Salekhard–Igarka Railway

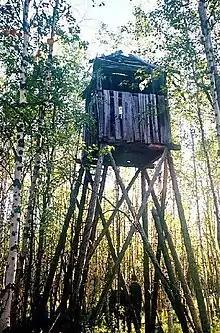
Watchtower near Turukhansk, Part of 503rd Labour Camp

Construction of the Salekhard–Igarka Railway began in the summer of 1949 under the supervision of Col. V.A. Barabanov. The 501st Labour Camp began work eastwards from Salekhard, while the 503rd Labour Camp pushed westwards from Igarka. Plans called for a single-track railway line with 28 stations and 106 sidings. It was not feasible to span the 2.3 km Ob River crossing or the 1.6 km wide Yenisei River crossing. Ferries were used in the summer, while in the winter, trains crossed the river using a track laid on the ice, using specially strengthened crossties.